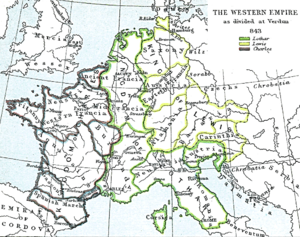
Cette page concerne l'année 843 du calendrier julien.